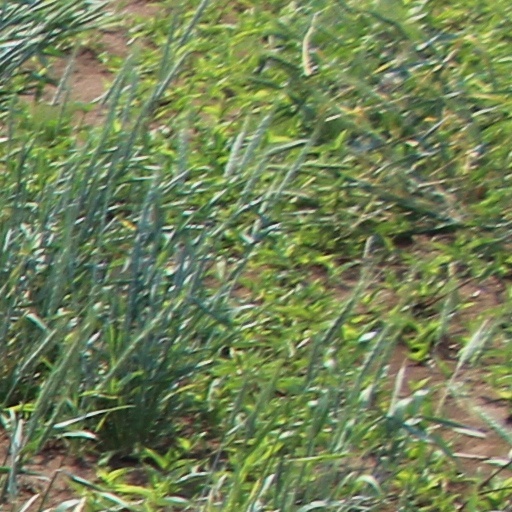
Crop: wheat